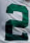
Number: 2